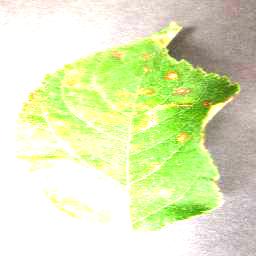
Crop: apple
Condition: cedar_rust